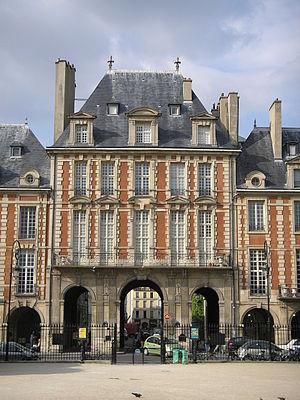
La place des Vosges, place Royale jusqu'en 1800, est une place du Marais, faisant partie des 3ᵉ et 4ᵉ arrondissements parisiens. Conçue par Louis Métezeau, elle est la « sœur » de la place Ducale de Charleville-Mézières. C'est la place la plus ancienne de Paris, juste avant la place Dauphine. Il s'agit d'une place fermée, accessible par une rue principale sur un des quatre côtés et deux rues passant sous des pavillons.